Housni Benslimane

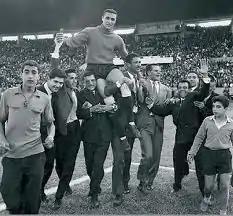
Benslimane as AS FAR goalkeeper carried by his teammates after the Moroccan Throne Cup final

General Housni Benslimane (born 14 December 1935, El Jadida) is a senior Moroccan Gendarmerie officer who has served as the Commander-in-Chief of this unit. He also presides over the Moroccan Olympic Committee and was president of the Moroccan FA between 1994 and 2009.